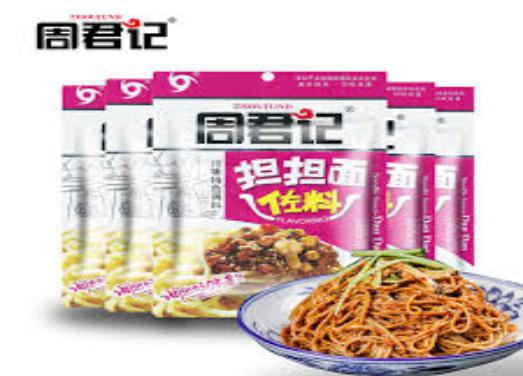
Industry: Food